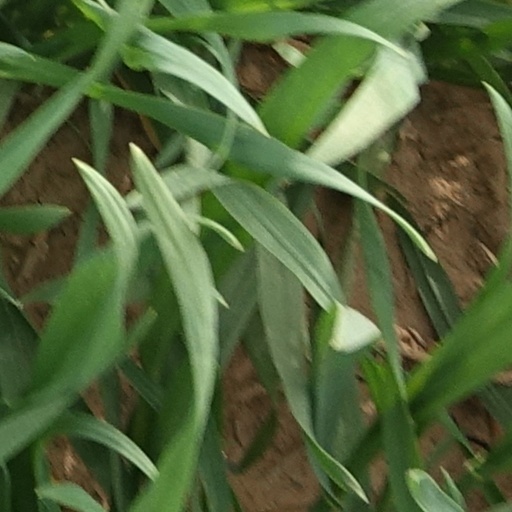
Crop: wheat